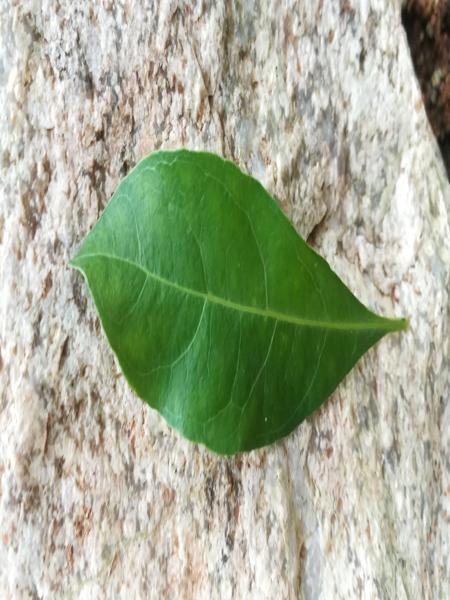
Plant: Henna